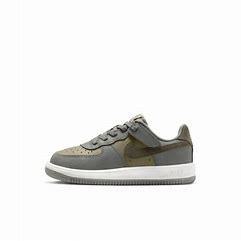
Brand: Nike
Model: Force 1 Easyon